Mike Peterson

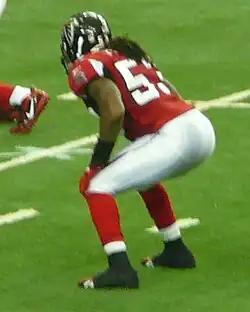
Peterson with the Atlanta Falcons in 2009

Porter Michael Peterson (born June 17, 1976) is an American football coach and former player. He is currently the outside linebackers coach at the University of Florida. He most recently was the outside linebackers coach at the University of South Carolina. Peterson played college football for the Florida Gators, where he was a member of a national championship team and earned first-team All-American honors. He was a second-round pick in the 1999 NFL draft and played professionally for thirteen seasons with the Indianapolis Colts, Jacksonville Jaguars and Atlanta Falcons of the National Football League (NFL). He is the older brother of former Chicago Bears running back Adrian Peterson